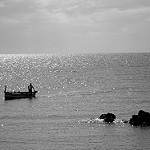
Label: B & W